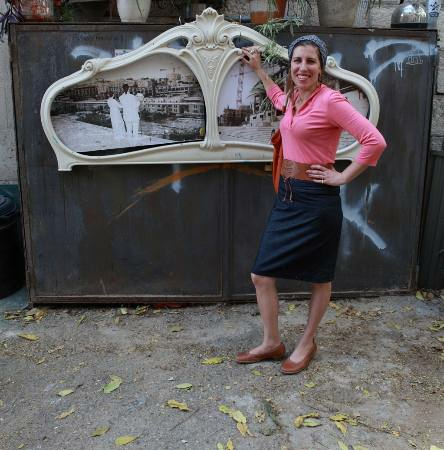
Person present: Yes